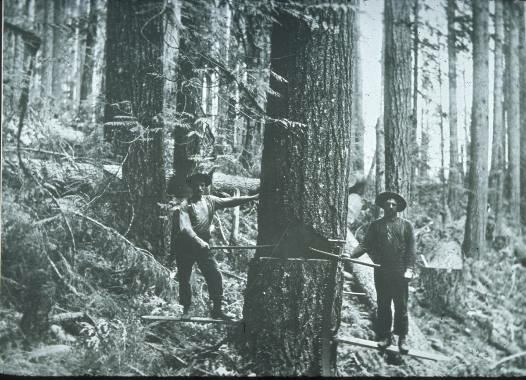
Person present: Yes